Conquian

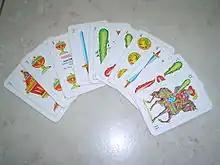
Hand of 10 Spanish-suited cards, Mexican pattern

Conquian is played by two or more players with Spanish playing cards or a 40-card pack of French playing cards either by removing the courts or by removing the 8s, 9s and 10s. The two-player game is sometimes called Colonel to distinguish it (see below).